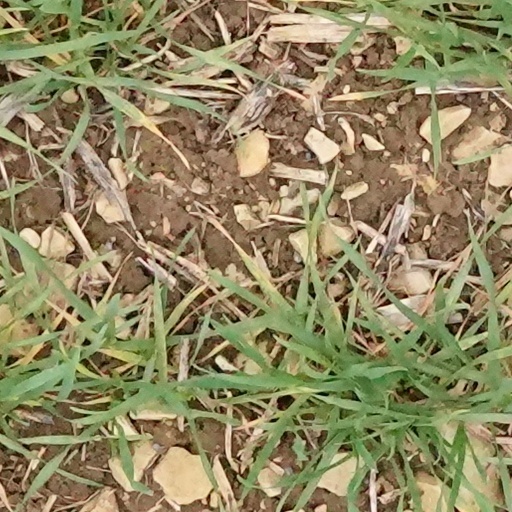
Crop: wheat